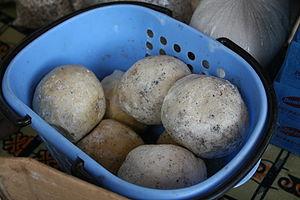
Le beurre de karité est une huile végétale, une substance comestible extraite des fruits du karité, un arbre poussant principalement dans les savanes arborées de l'Afrique de l'Ouest, centrale et de l'Est, et dont le nom signifie « vie » en langue mandingue.